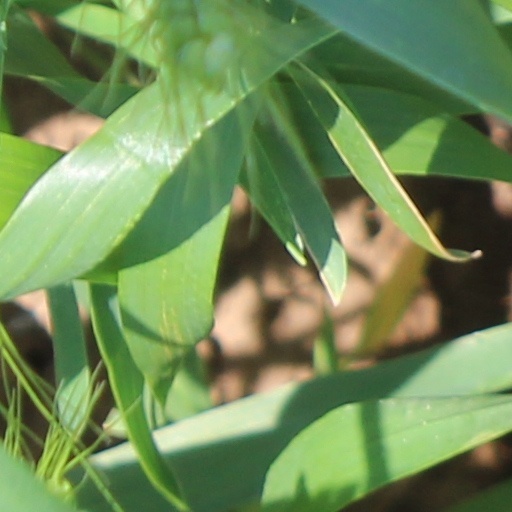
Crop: wheat